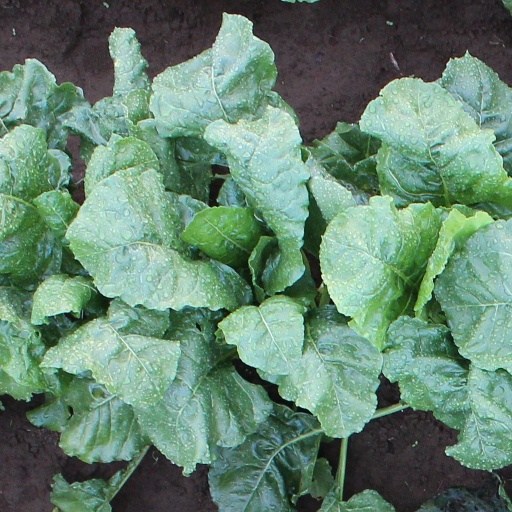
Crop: sugar beet